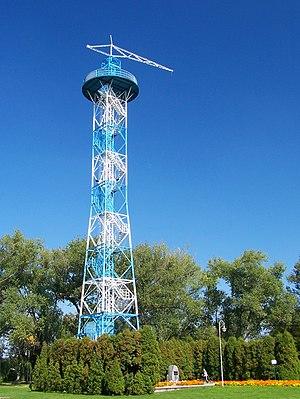
Katowice ou Catovice [kaˑt̪oˑvis̻] est la dixième plus grande ville de Pologne dans ses limites administratives. C'est également le chef-lieu de la voïvodie de Silésie. La ville est l'un des principaux centres industriels d'Europe, mais c'est surtout la plus importante ville de la région urbaine de Katowice, une conurbation comptant 3 487 000 habitants. Selon Eurostat, l'aire métropolitaine Katowice est la onzième zone urbaine la plus importante de l'Union européenne juste derrière Milan mais devant Stuttgart.